Lord of the World

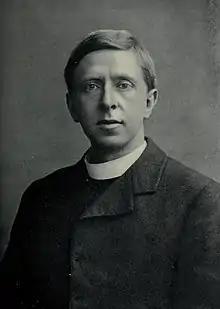
Robert Hugh Benson at the time of "Lord of the World" 1907 publication

Monsignor Robert Hugh Benson, a former High Church Anglican priest, began writing "Lord of the World" two years after his conversion to Roman Catholicism rocked the Church of England in 1903.